Life's Too Short (Aespa song)

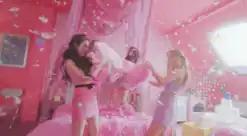

An accompanying music video for the song was released at midnight on June 24, 2022, along with "Life's Too Short". The video was inspired by fashion, films and pop culture from the early 2000s in "hazy" tones of pink, purple and blue. The visual shows the group enjoy their lives, eschewing social media to have a sleepover, go to karaoke and attend photoshoots. It has references to films like "Mean Girls" and "Clueless".